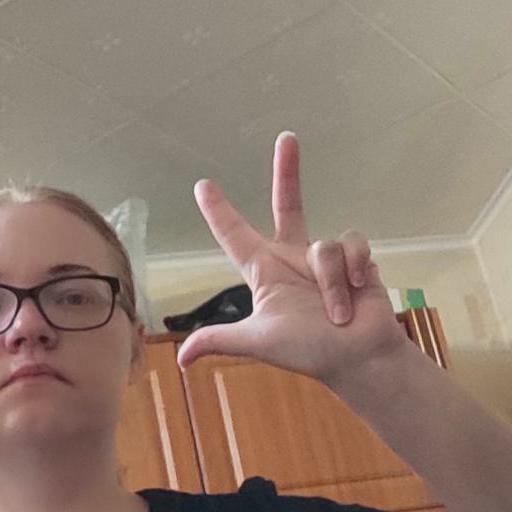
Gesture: three2